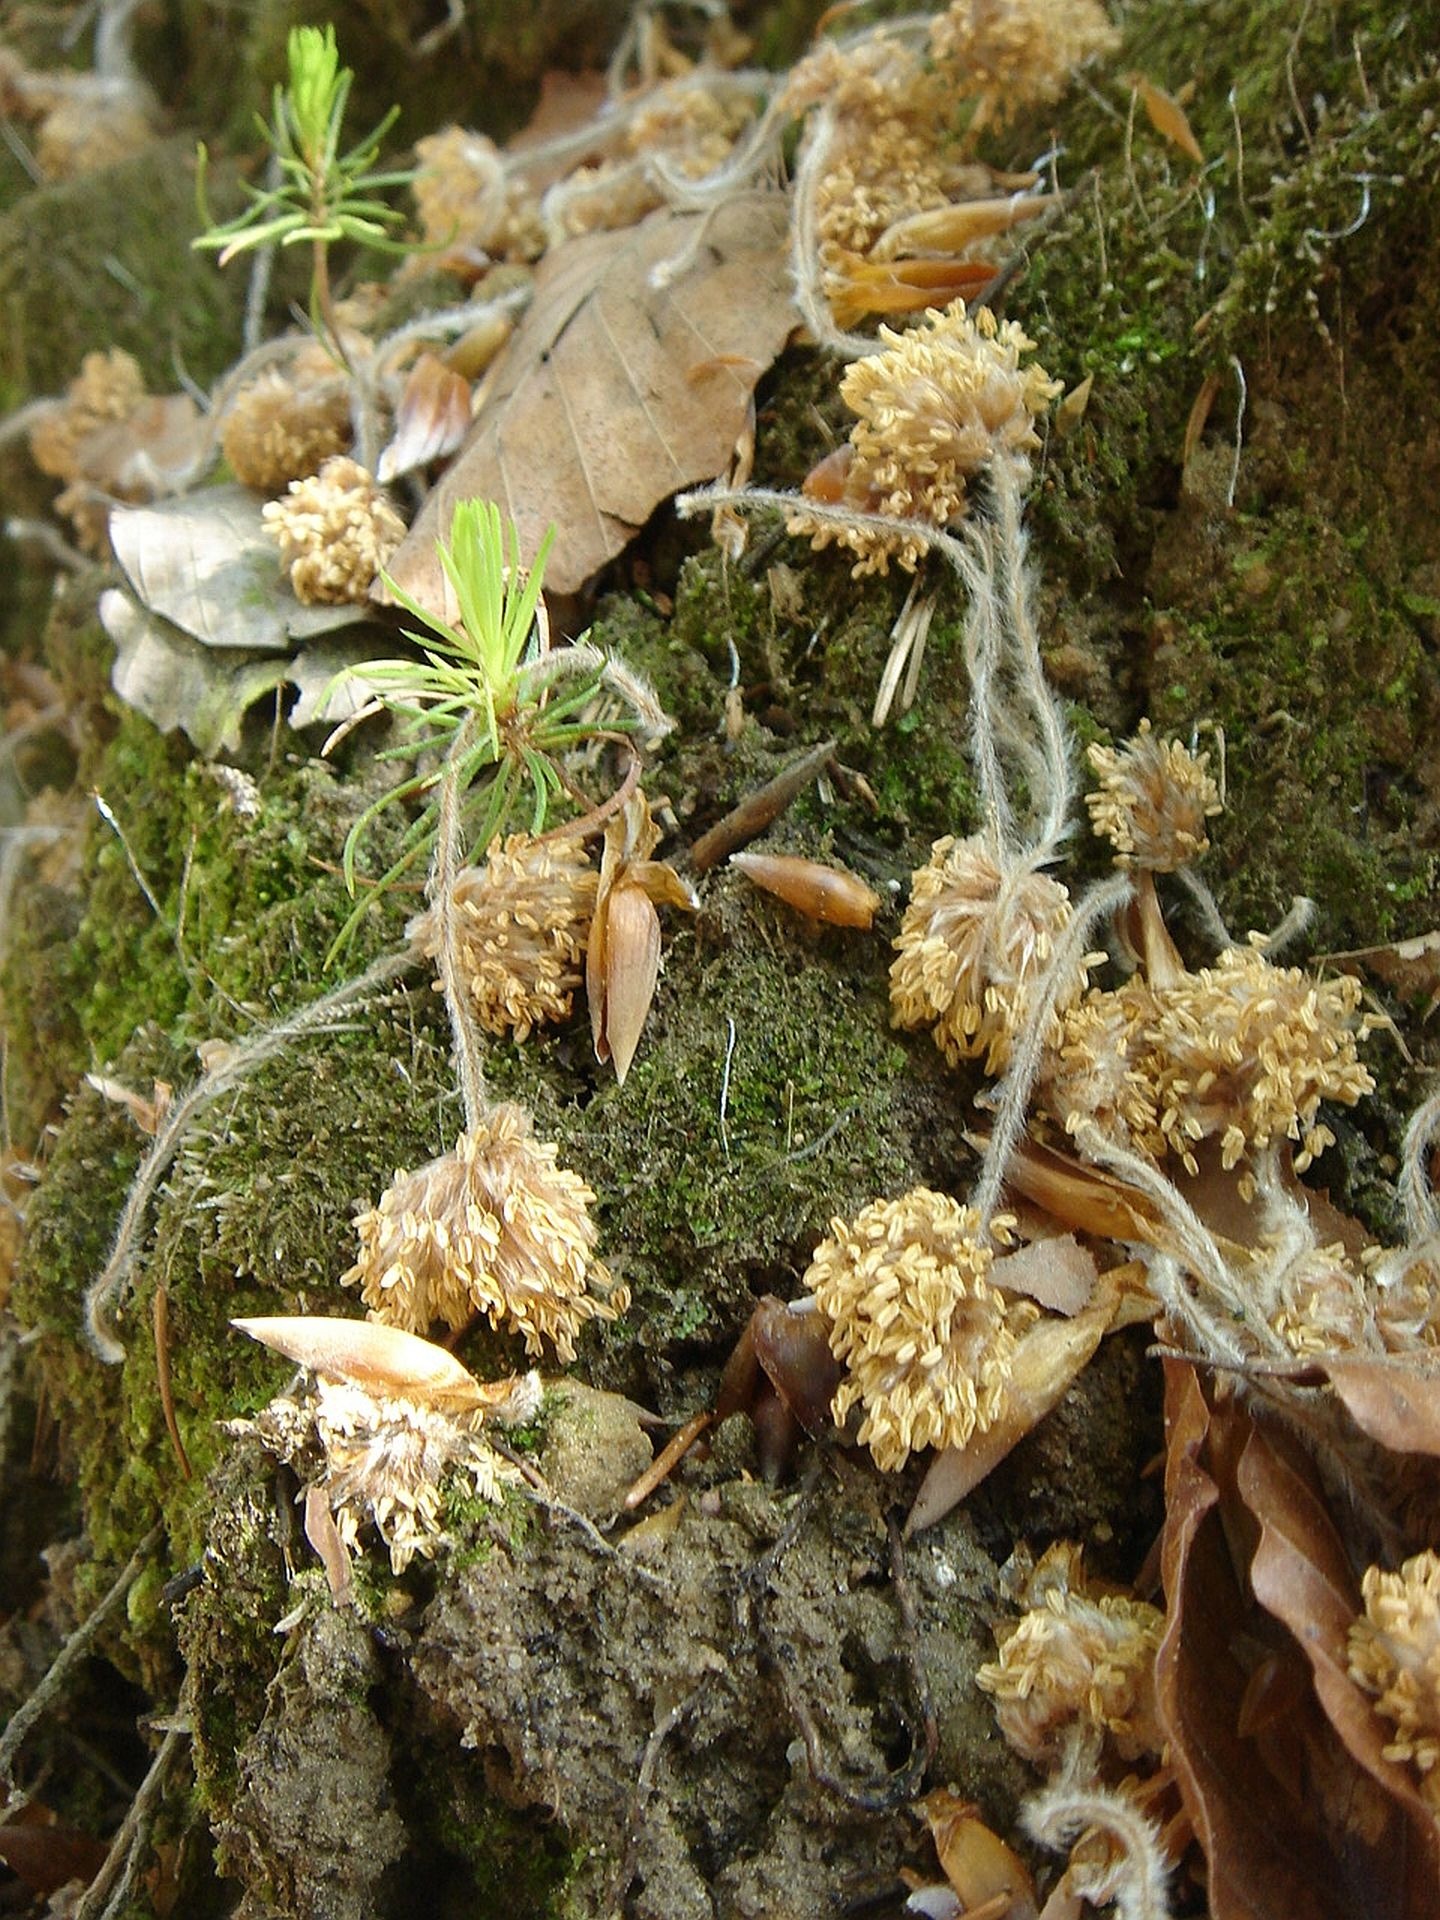
tree, nature, forest, plant, leaf, flower, moss, produce, autumn, botany, flora, woodland, land plant